Kassym-Jomart Tokayev

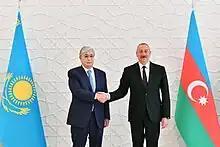
Tokayev with Azerbaijani President Ilham Aliyev on 24 August 2022

According to political analyst Rico Isaacs, the decision in Tokayev replacing Nursultan Nazarbayev was due to his own full will to not rapidly implement democratic reforms, which would hurt Nazarbayev's legacy of stability and relations with Russia. Just two weeks after taking office, Tokayev visited Moscow in his first foreign state visit on 4 April 2019, meeting with Putin alongside other Russian officials. During the visit, Putin offered Russian assistance to Tokayev in the construction of a proposed nuclear power plant in the country. In June 2019, Tokayev stated that the decision of constructing a nuclear power plants would be made on decision by local matter, if by means of a referendum.